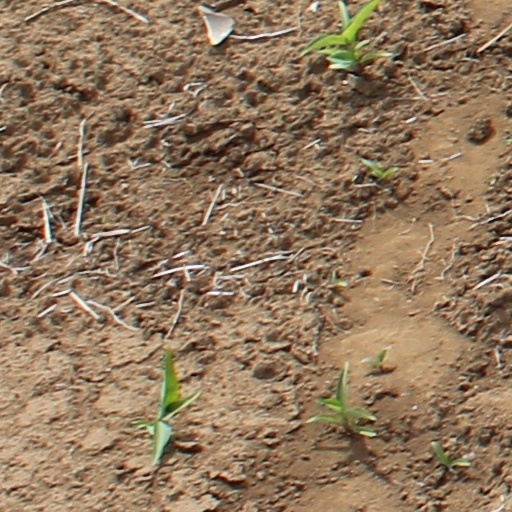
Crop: wheat